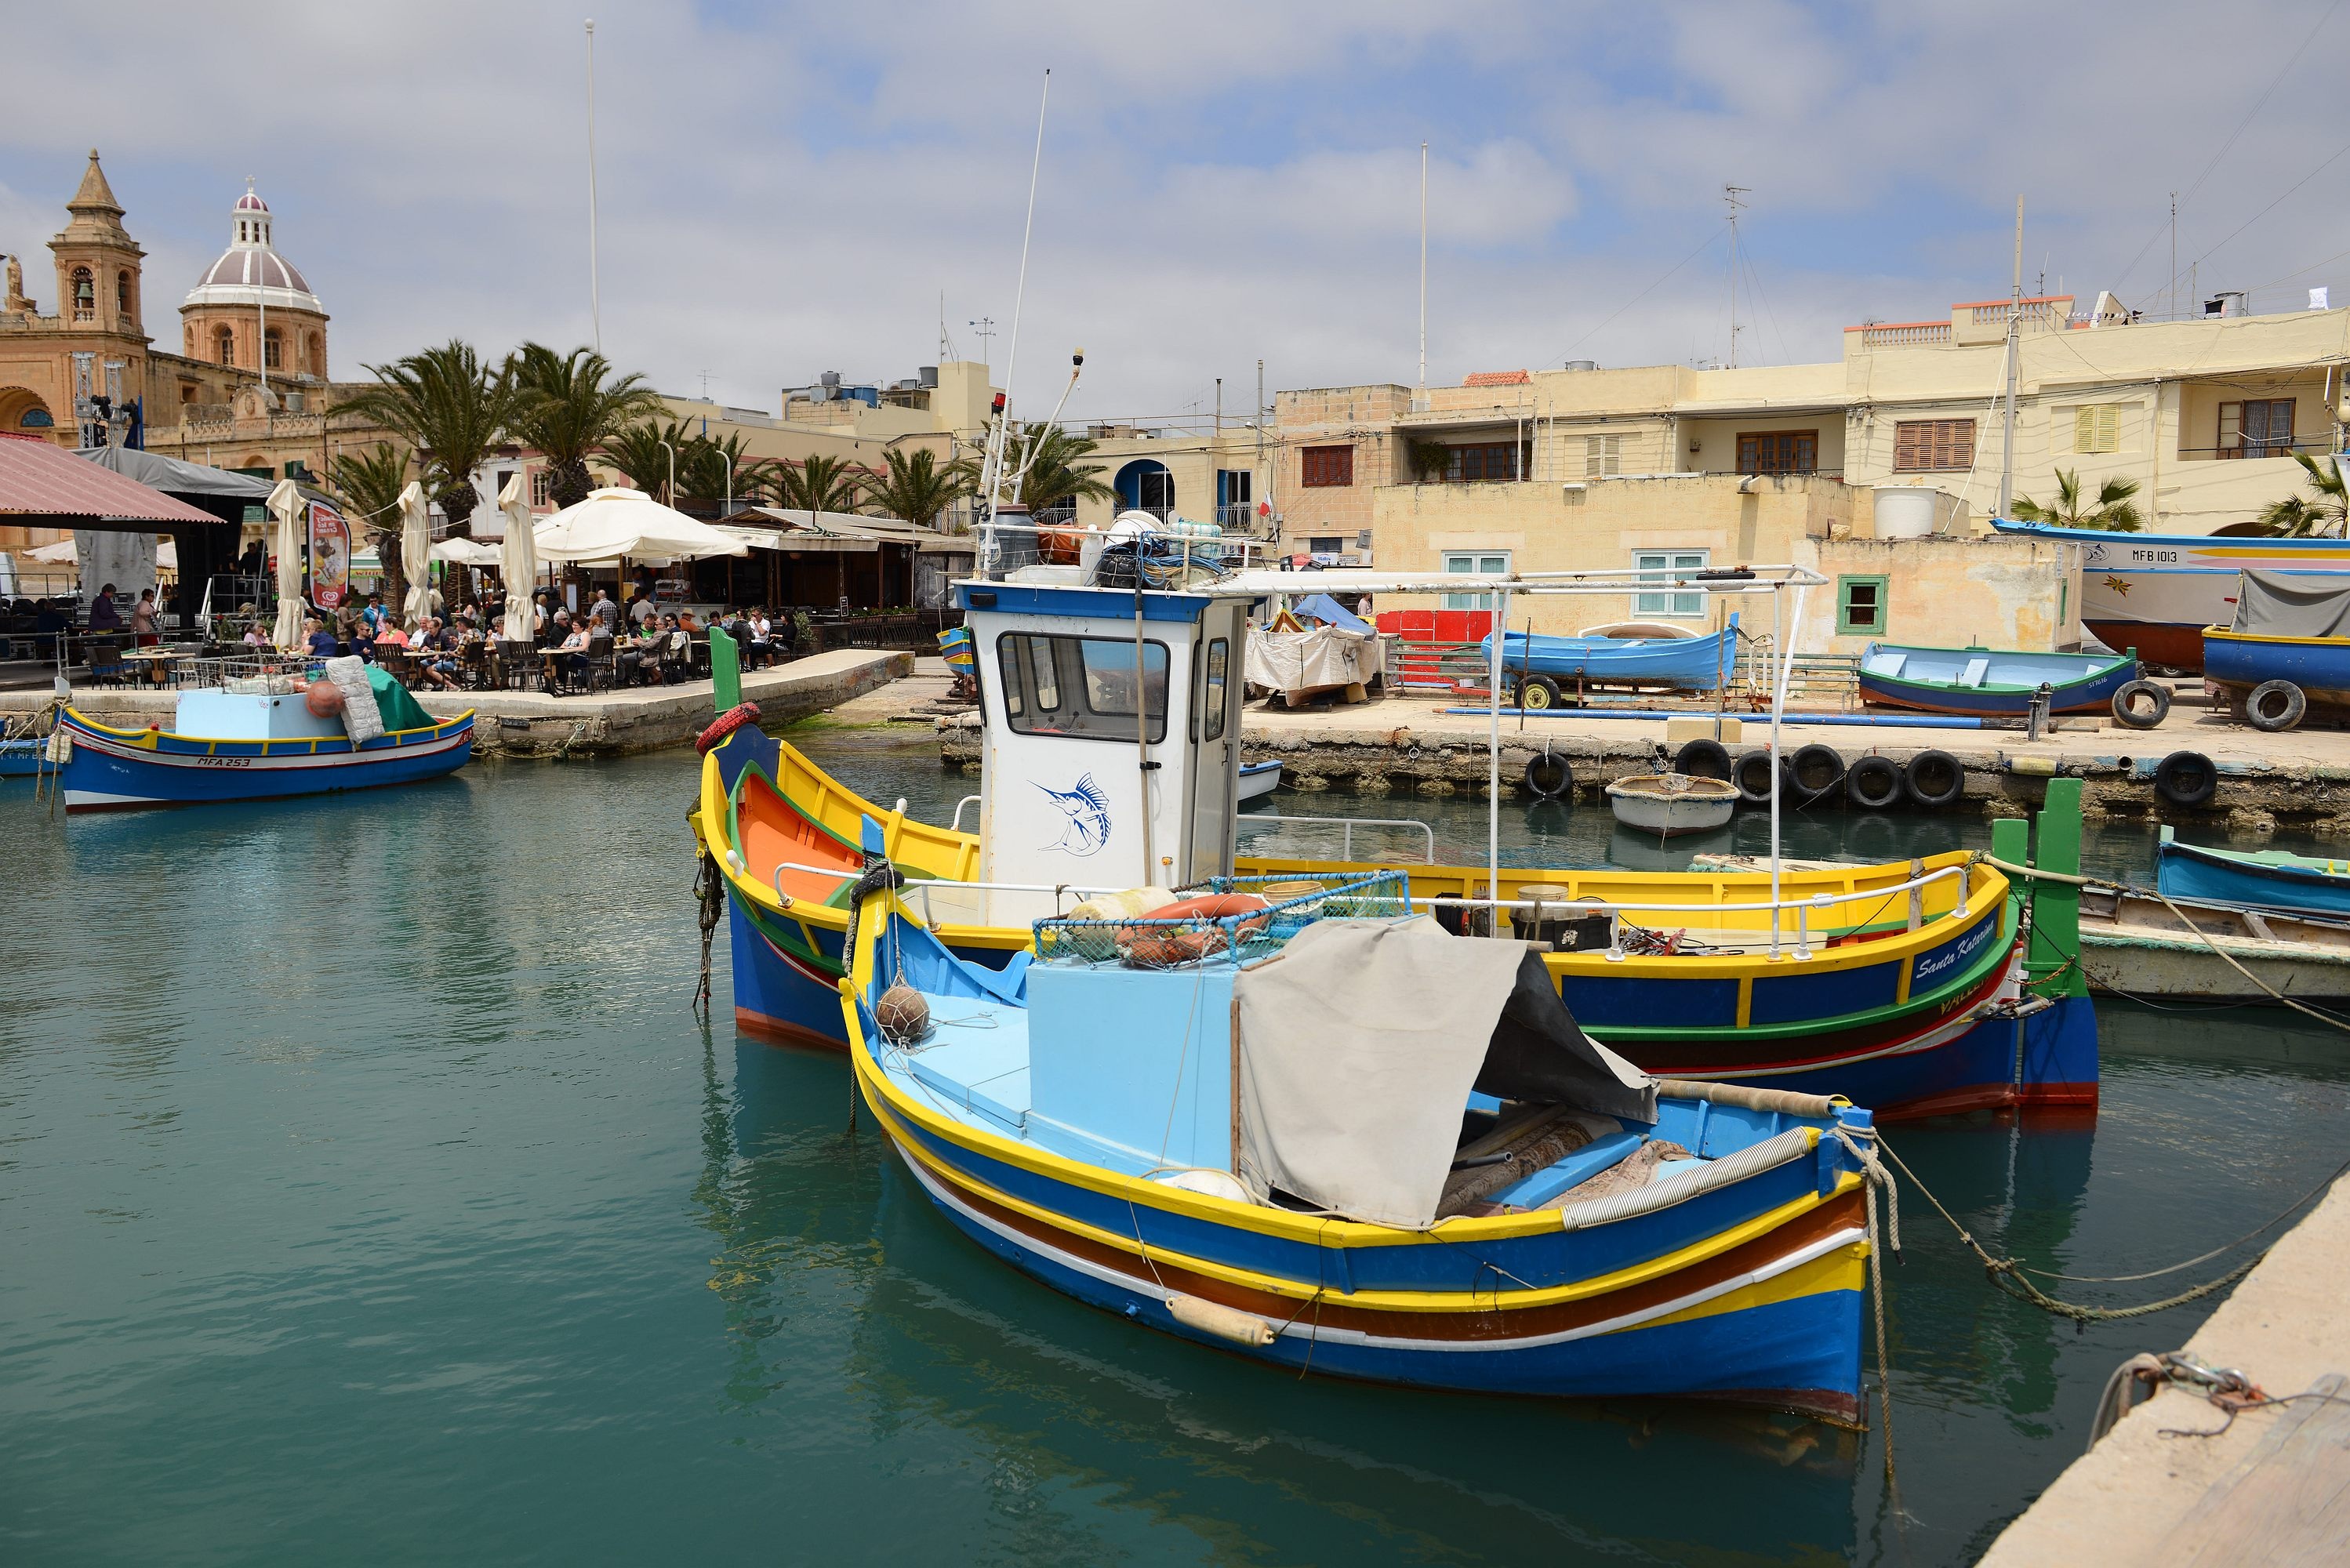
sea, coast, water, boat, vacation, travel, vehicle, harbor, blue, port, yellow, waterway, boating, infrastructure, boats, malta, watercraft, palm trees, fishing vessel, gozo